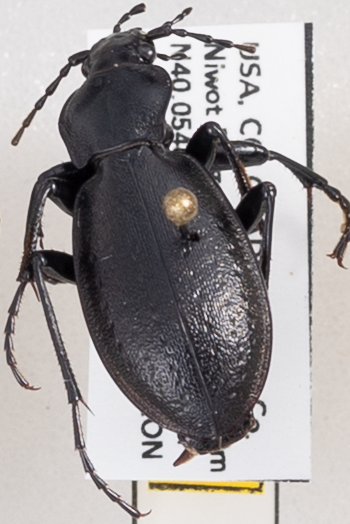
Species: Carabus taedatus
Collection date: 2023-08-08
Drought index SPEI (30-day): -0.39
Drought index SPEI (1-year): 0.32
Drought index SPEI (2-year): -0.1